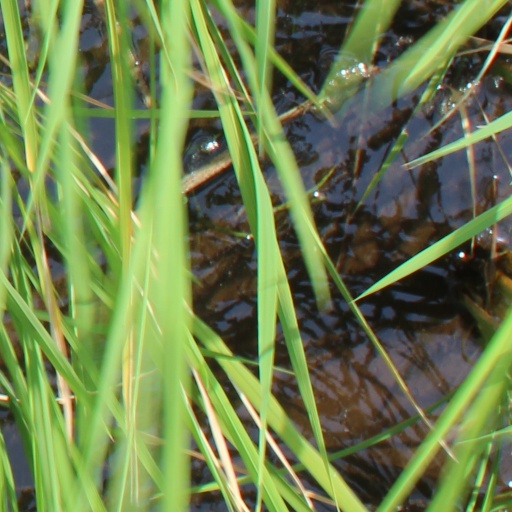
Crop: rice